Todd Pletcher

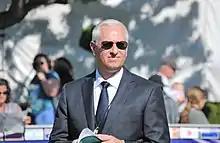
Pletcher in 2016

Todd Pletcher (born June 26, 1967, in Dallas, Texas) is an American thoroughbred horse trainer. He won the Eclipse Award eight times as Trainer of the Year, four of these in consecutive years. His horses Super Saver (2010) and Always Dreaming (2017) won the Kentucky Derby. He also won the Belmont Stakes with Rags to Riches (2007), Palace Malice (2013), Tapwrit (2017) and Mo Donegal (2022). He also trained Malathaat who won the 2021 Kentucky Oaks.